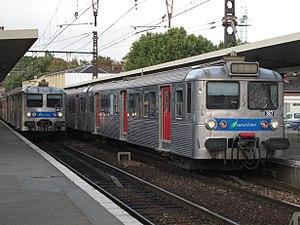
La ligne C du RER d'Île-de-France, plus souvent simplement nommée RER C, est une ligne du réseau express régional d'Île-de-France qui traverse l'agglomération parisienne, avec de nombreux embranchements. Elle relie à l'ouest Pontoise, Versailles-Château-Rive-Gauche et Saint-Quentin-en-Yvelines d'une part, et au sud Massy - Palaiseau, Dourdan et Saint-Martin-d'Étampes, ainsi que Versailles-Chantiers par un tracé quasi circulaire, en passant par le cœur de Paris.